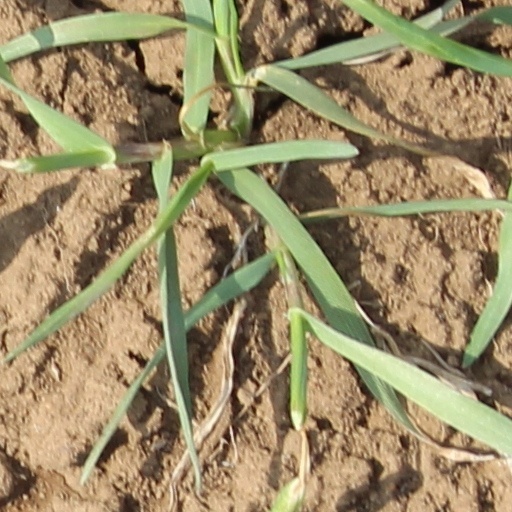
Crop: wheat